Question: What is on the roof of the building?
Tambaya: Menene a kan rufin ginin?
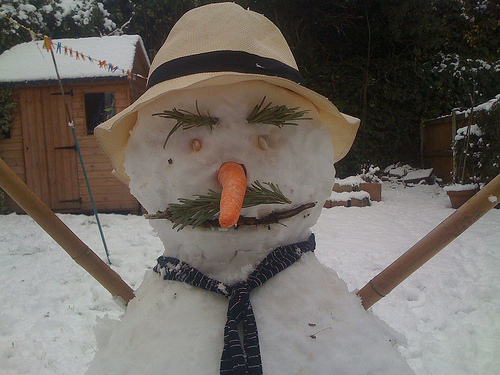
Answer: The snow.
Amsa: Dusar ƙanƙarar.